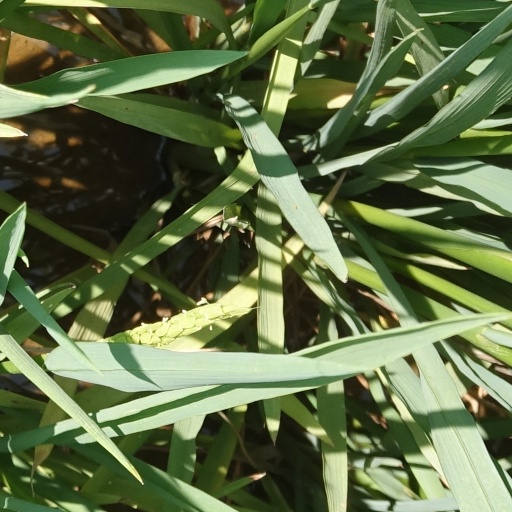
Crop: rice